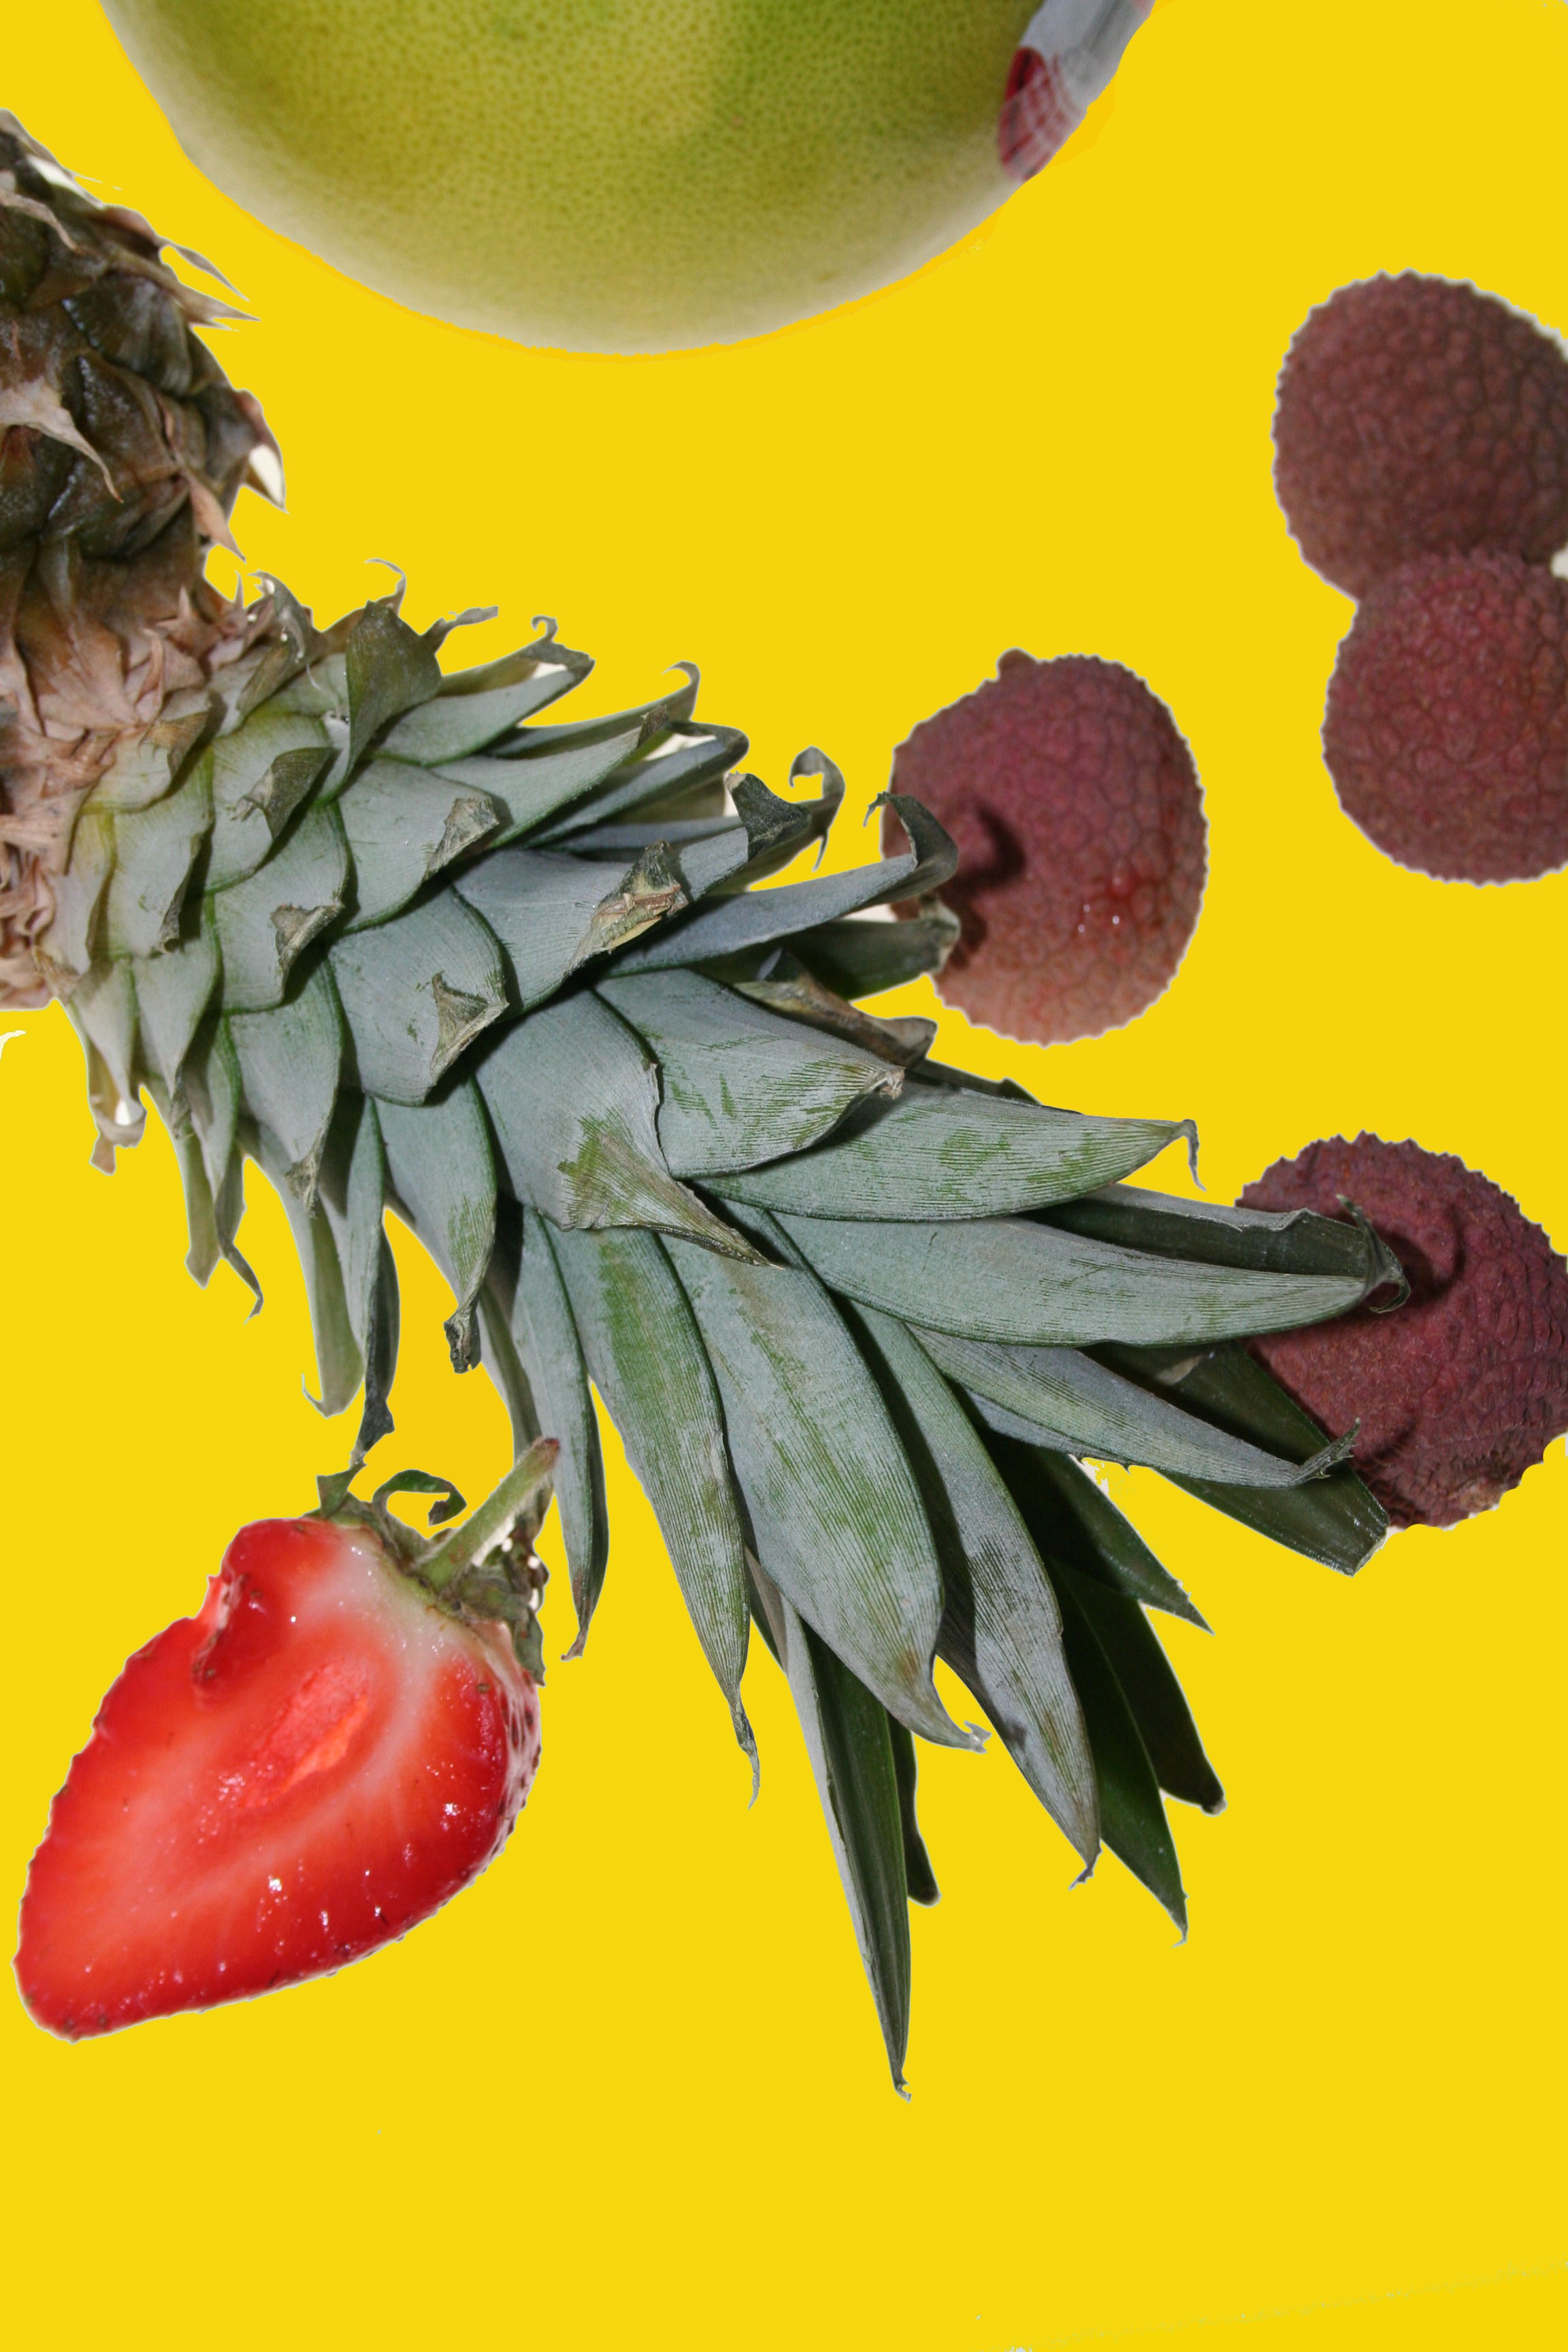
plant, fruit, leaf, flower, summer, food, green, produce, natural, fresh, yellow, juicy, healthy, flora, pineapple, strawberry, eating, illustration, fruits, organic, flowering plant, land plant